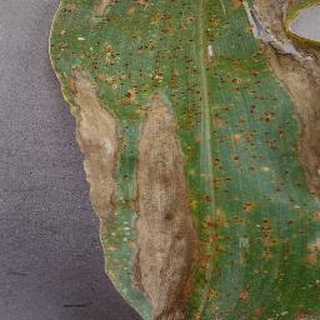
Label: corn_northern_leaf_blight